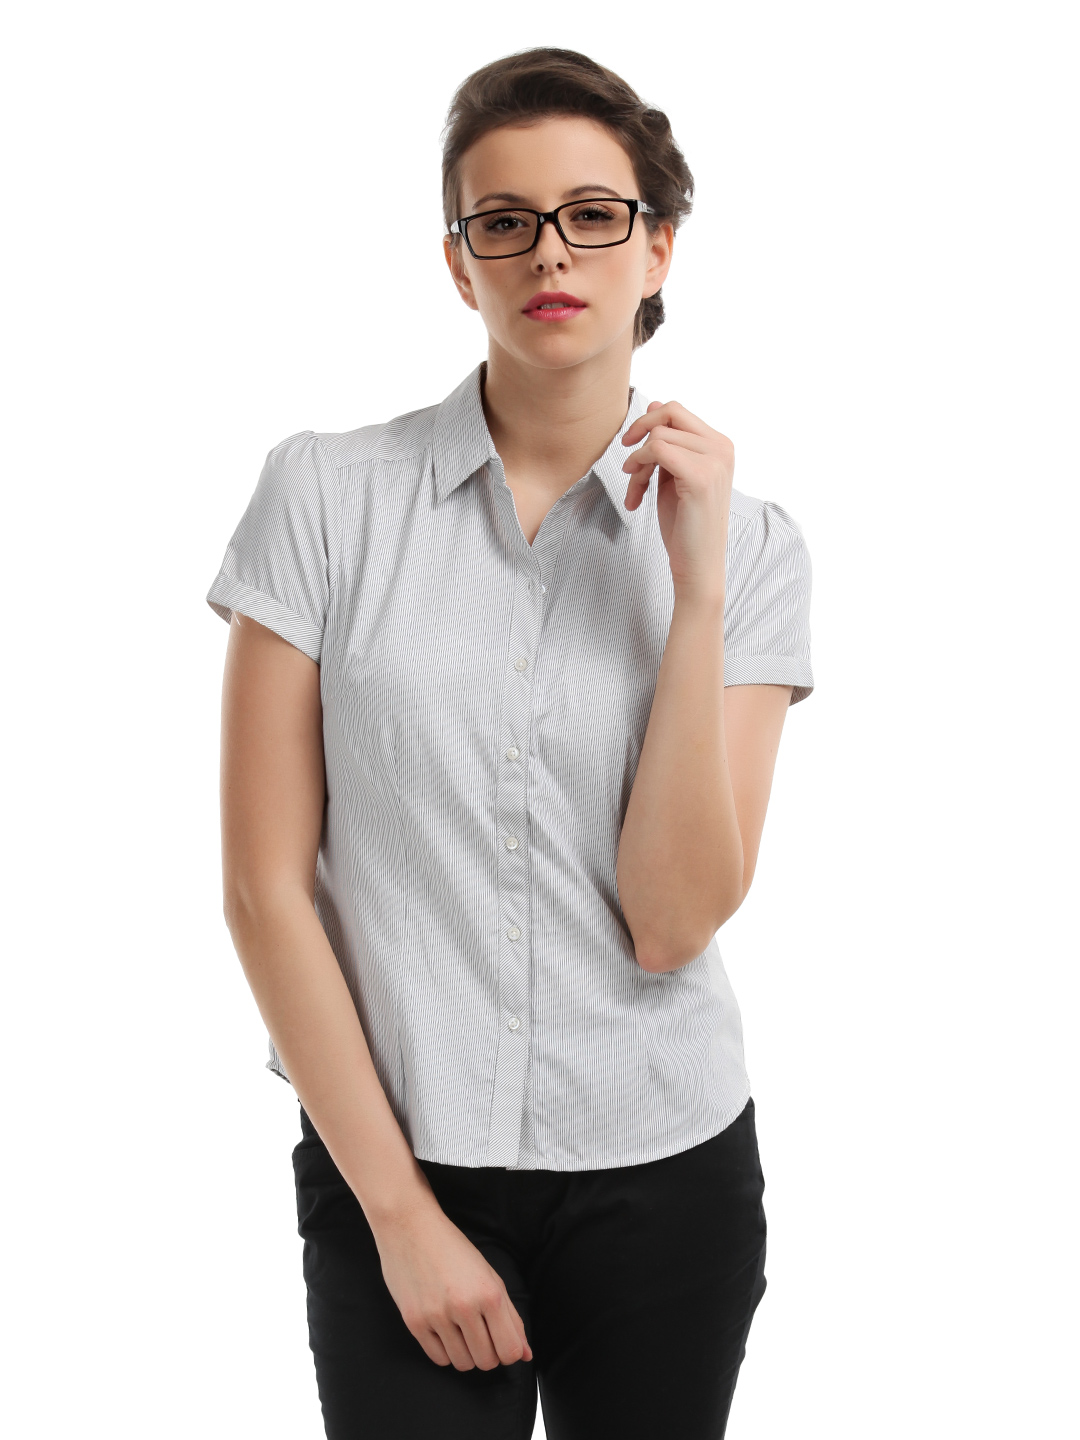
Scullers For Her Women Black and White Striped Shirt
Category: Apparel / Topwear / Shirts
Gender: Women
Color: White
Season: Fall 2012
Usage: Smart Casual